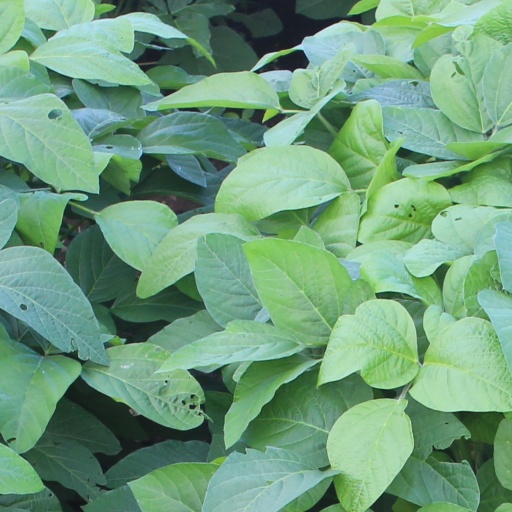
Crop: soybean